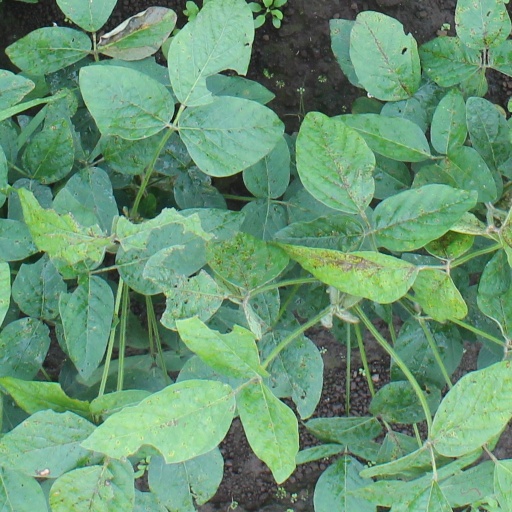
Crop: soybean